Barkingside tube station

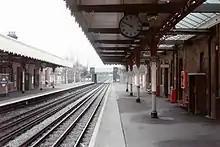
Barkingside station, with the GER ornate canopies still in place.

Few alterations took place to the station upon transfer to the Underground. Barkingside station is a "Grade II" listed building, marking it as a structure of architectural significance. Probably designed under the direction of W. N. Ashbee, the GER architect, it is dominated by a substantial brick building, surmounted by a cupola. The interior is notable for the fine hammerbeam roof to the ticket hall. Both platforms retain the ornate canopies with the "GER" initials still visible in the bracketry.